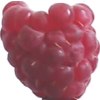
Label: raspberry